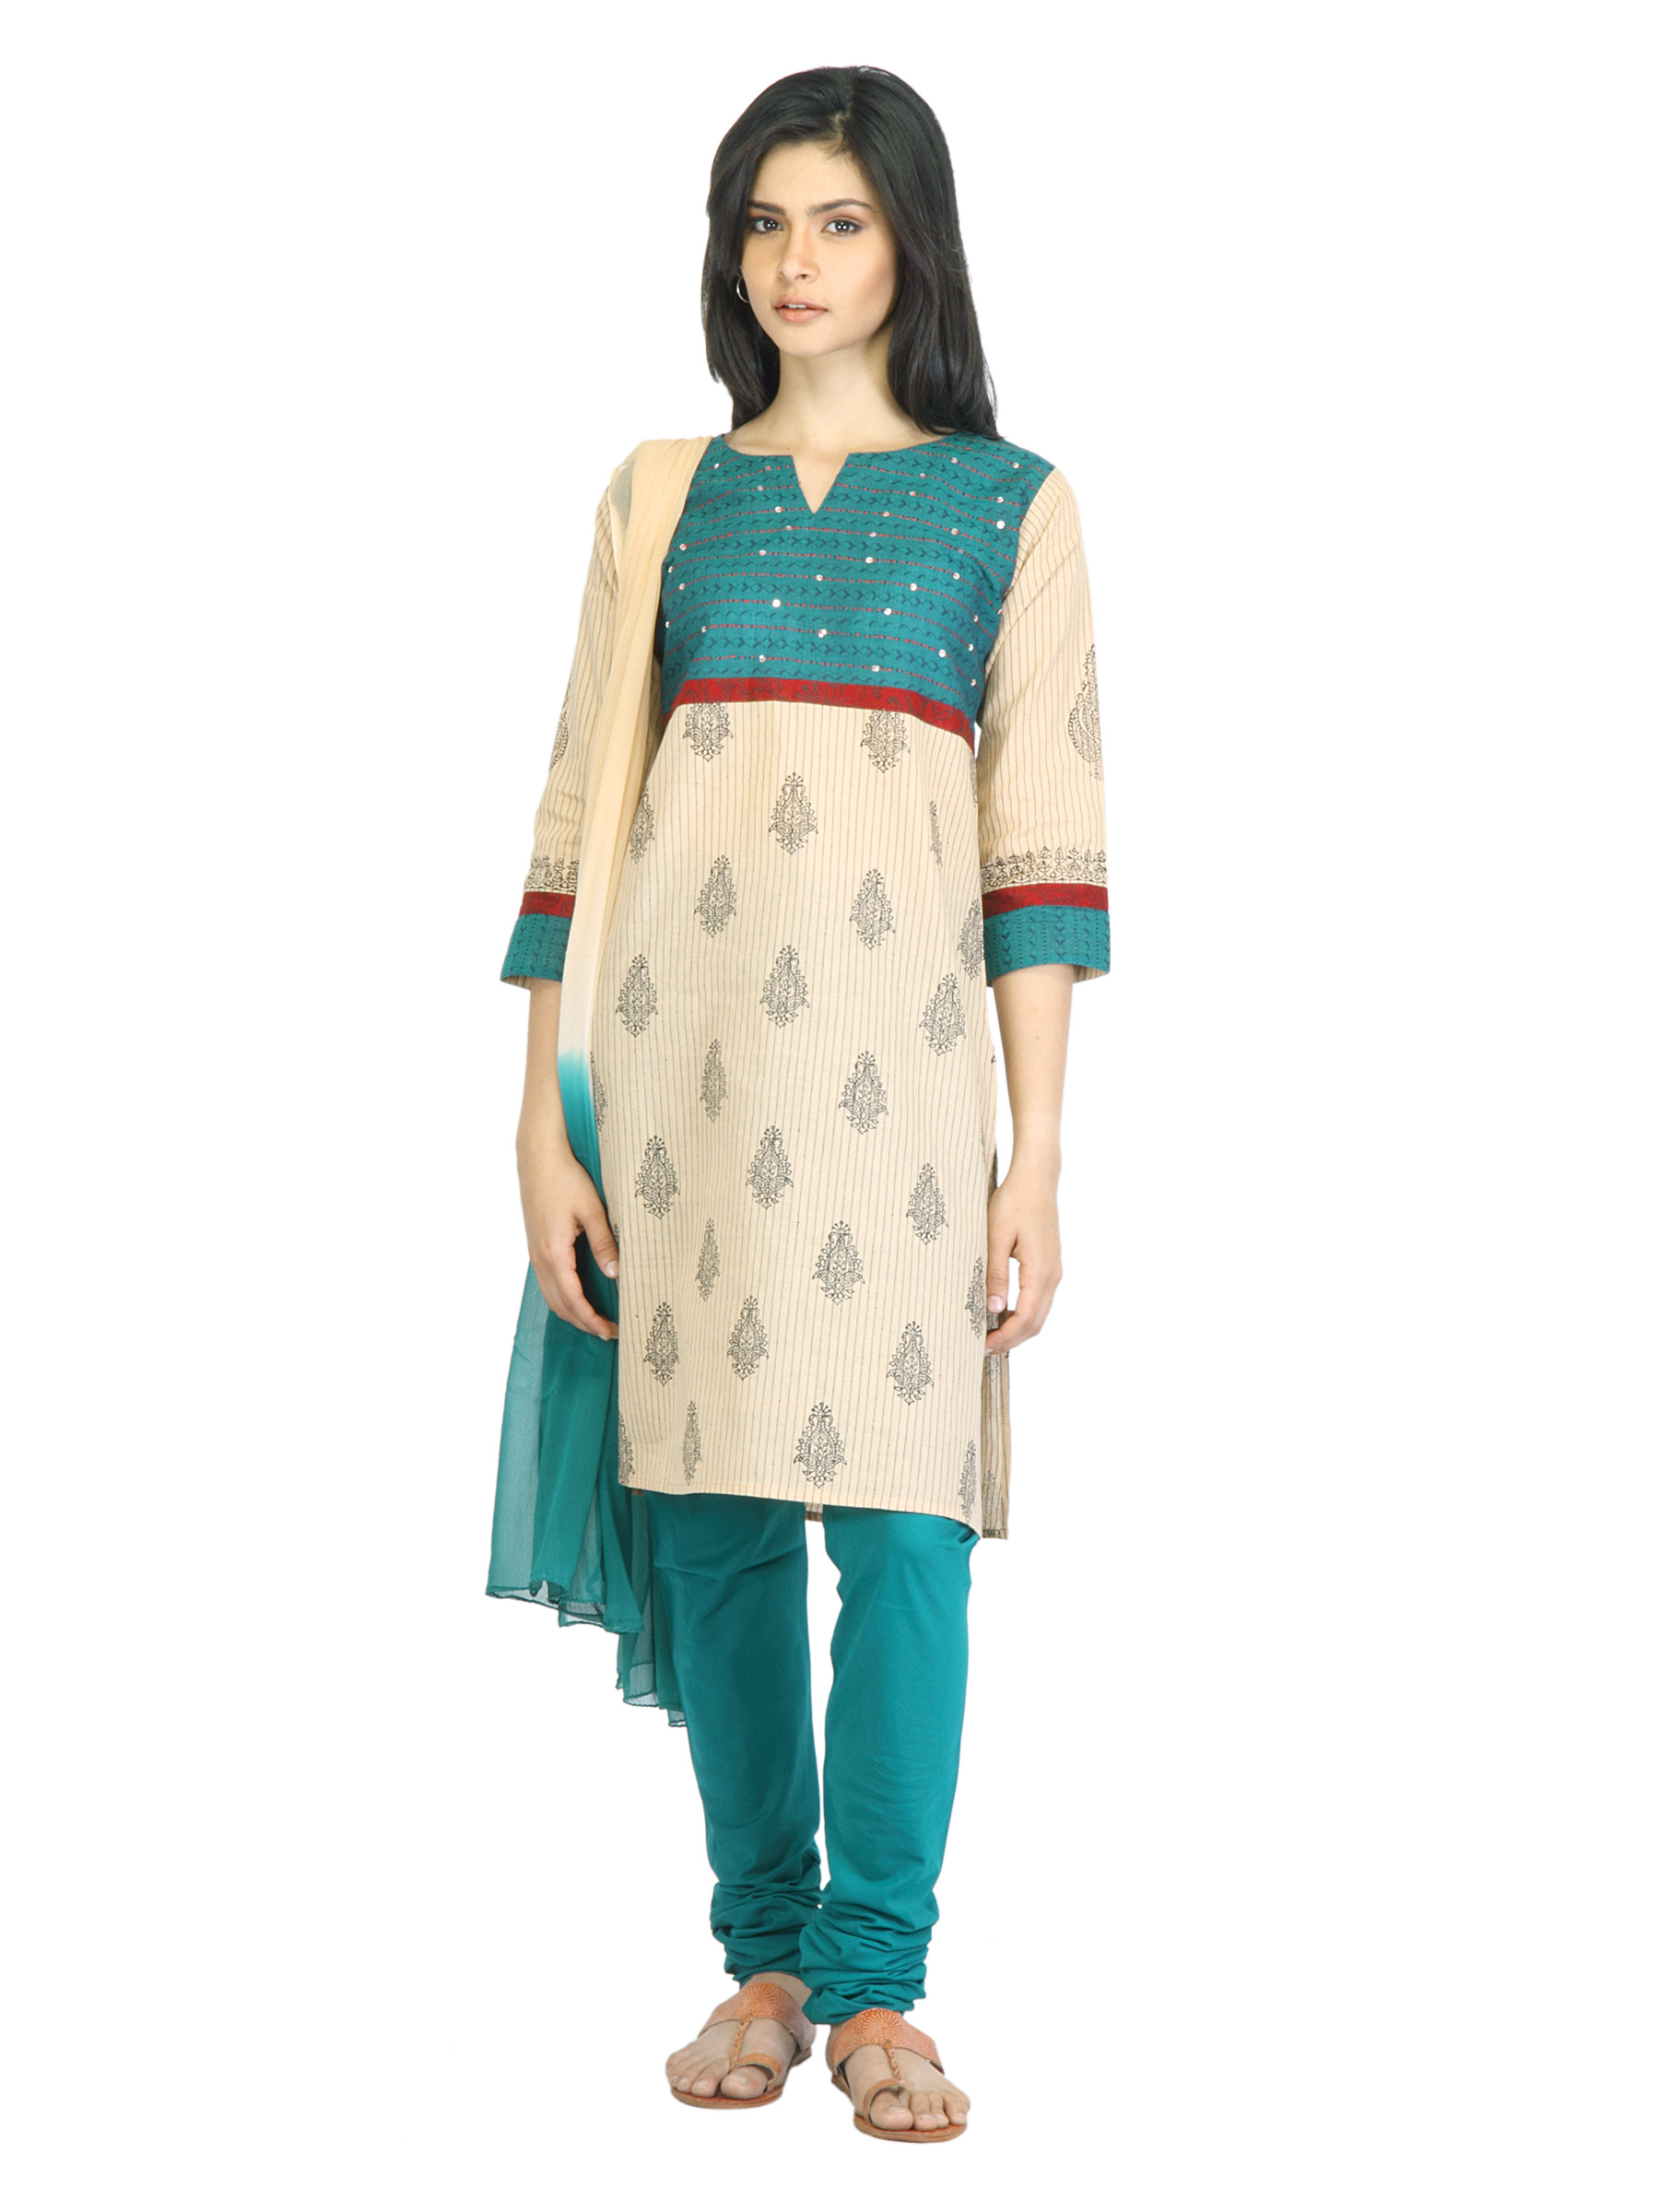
Vishudh Women Beige & Green Printed Churidar Kurta with Dupatta
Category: Apparel / Apparel Set / Kurta Sets
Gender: Women
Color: Beige
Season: Fall 2011
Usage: Ethnic